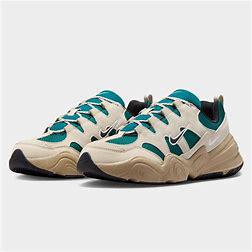
Brand: Nike
Model: Tech Hera